Ragi (Sikhism)

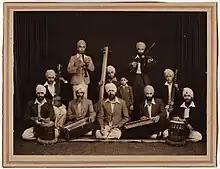
Sikh Rāgis Kirtan Jatha. Nairobi, 1942.

What is now termed "traditional" (but it is not truly historically accurate to apply this appellation to this type as truly traditional kirtan differs substantially from what is described here) ragi jatha kirtan performances in gurdwaras nowadays employ simple melodies which are set to basic varieties of "tāl"—usually the 8-beat "kahirvā" but also the 6-beat "dādrā". The performance of gurbani kirtan within gurdwaras was simplified to allow for the gathered congregation ("sadh sangat") to be able to follow along and sing with the performers, it also allows for the laypersons to internalize the message of the underlying hymn rather than focus too much on the musical expression itself. The singing by vocalists is interspersed by supportive and harmonizing melodies played by the harmonium, with the drummer playing variations utilizing the tabla in "tempo and rhythmic variety". All these factors are geared towards producing a calm and spiritual setting and experience for the participants. Presentation and performance are the two important factors of the "traditional" ragi kirtan performance type. Lines from certain hymns tend to be repeated to allow for the listeners to join in on the singing. Various genres found within the "traditional" ragi kirtan sub-type are "gīt", "ghazal", and "bhajan". The most renowned and well-received performer of the "traditional" ragi kirtan style is Bhai Harjinder Singh Srinagar Vale.